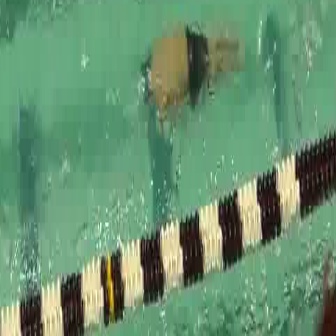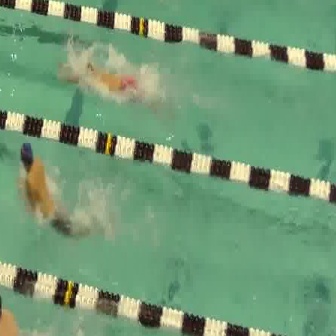
  Please identify the target specified by the bounding box [138,13,245,120] in the first image and locate it in the second image. Return the coordinates in [x_min,y_min,x_max,y_max] format.
Answer: [16,140,115,239]